Aleksandar Ćirković

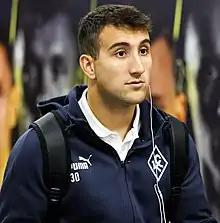
Ćirković with Krylia Sovetov in 2022

Aleksandar Ćirković (born 21 September 2001) is a Serbian footballer who plays as a left winger for Ferencvárosi TC.